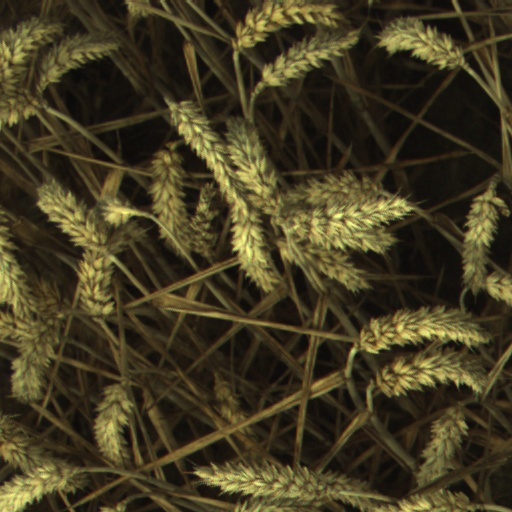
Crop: wheat